Mandach

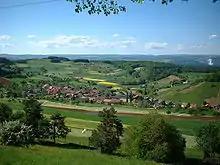
View to the north on Mandach, far in the background the Black Forest.

Mandach has an area, , of . Of this area, or 67.6% is used for agricultural purposes, while or 26.5% is forested. Of the rest of the land, or 6.3% is settled (buildings or roads).